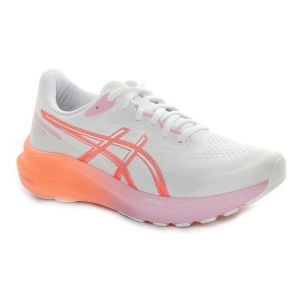
Asics Scarpa da Running Donna  Gt-1000 13 Bianco Rosa   Sconto 10%
Prezzo: 117,00 €